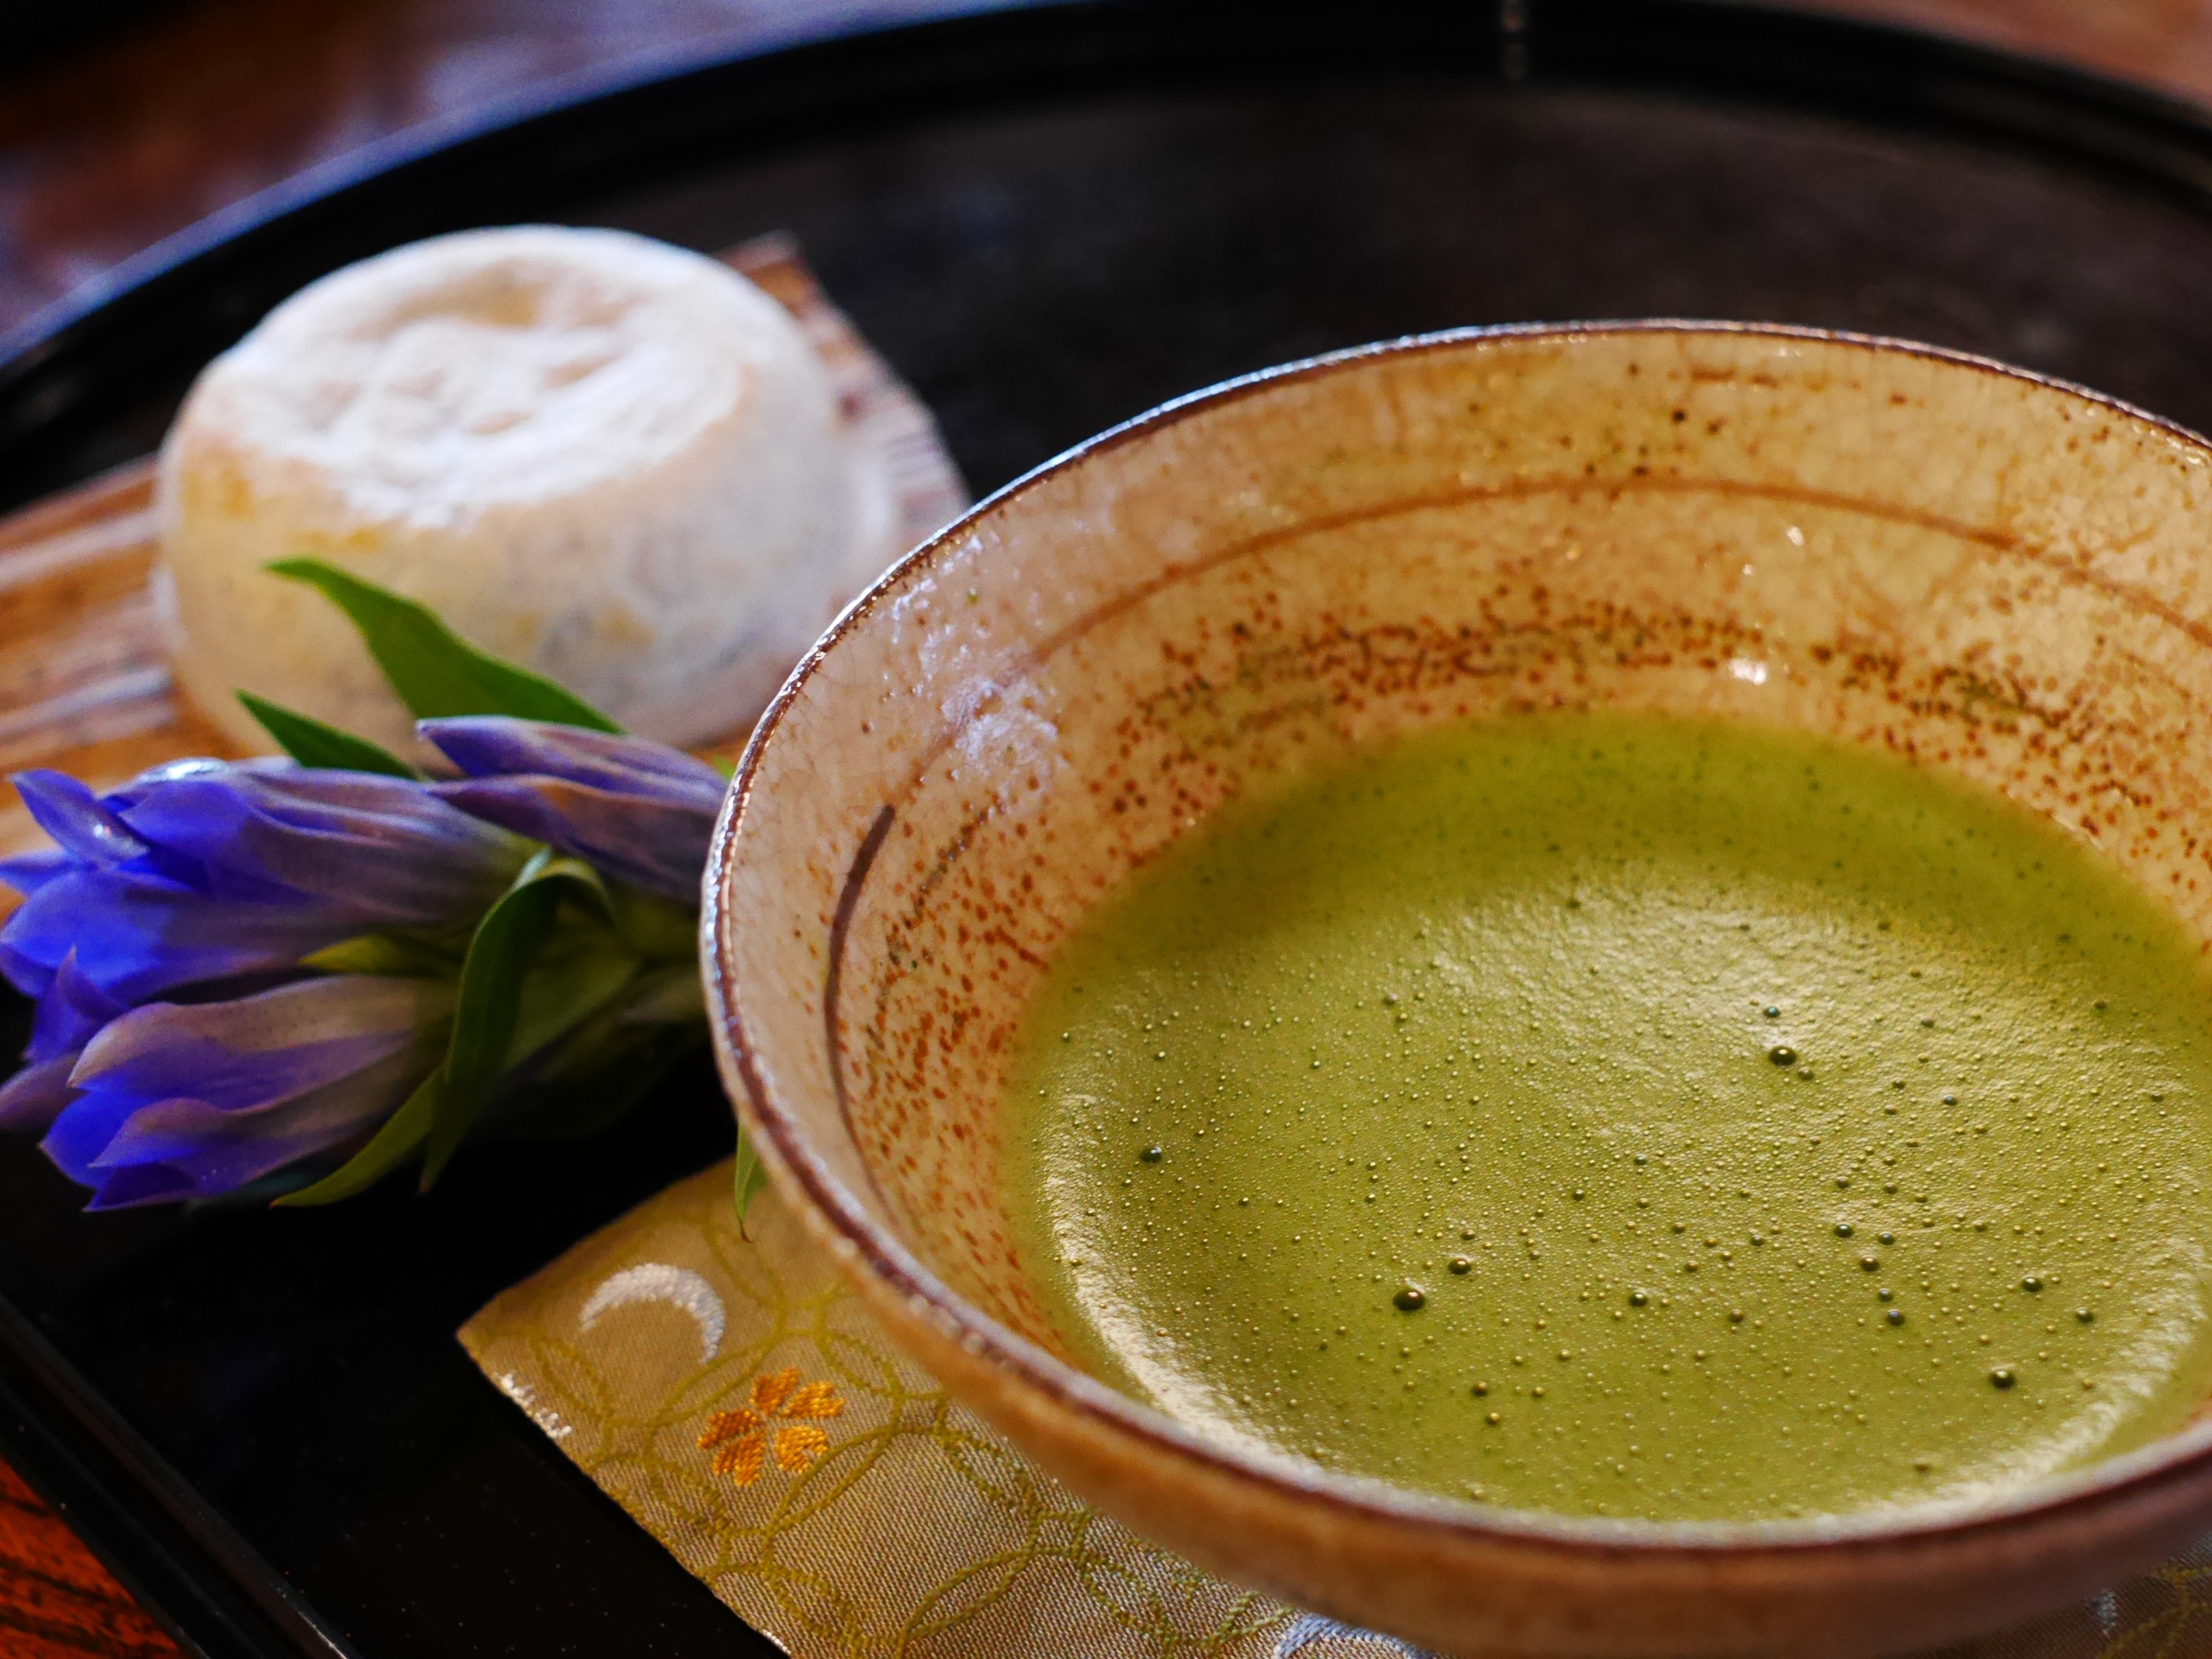
dish, food, produce, drink, japan, cuisine, soup, teahouse, green tea, japanese style, japanese food, tea time, suites, matcha green tea, tea ceremony